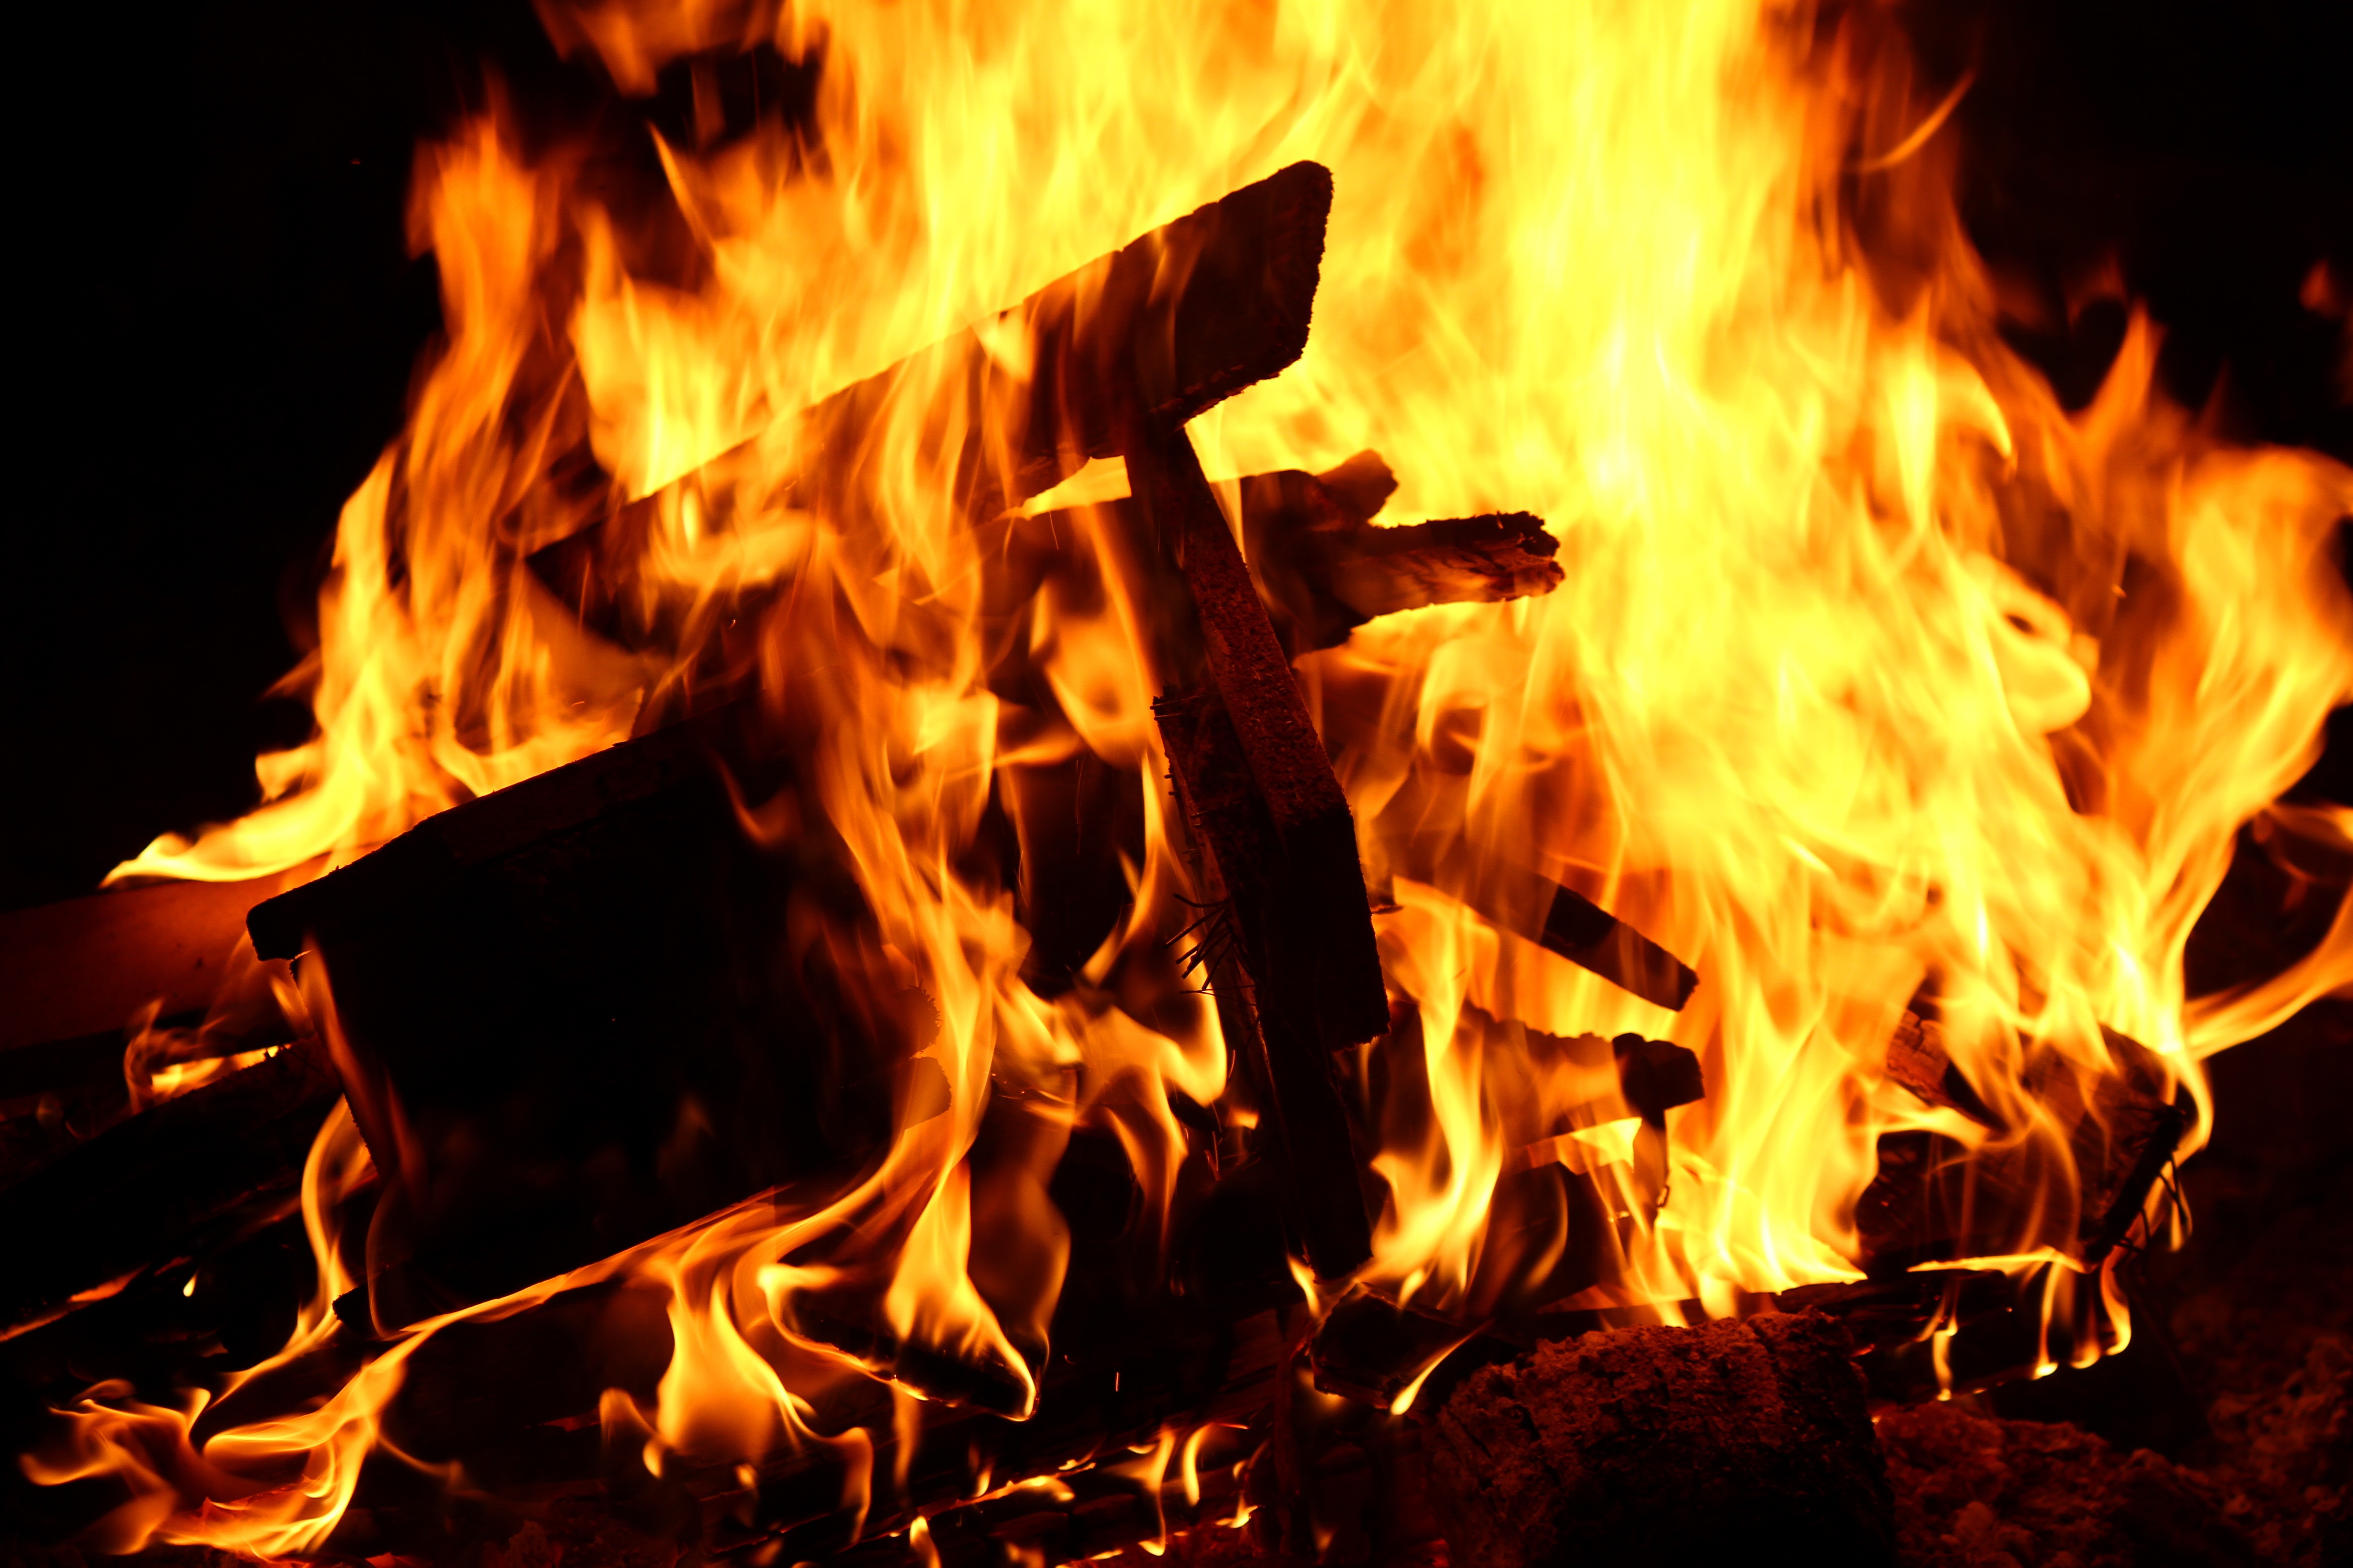
flame, fire, campfire, bonfire, font, flames, an outbreak of